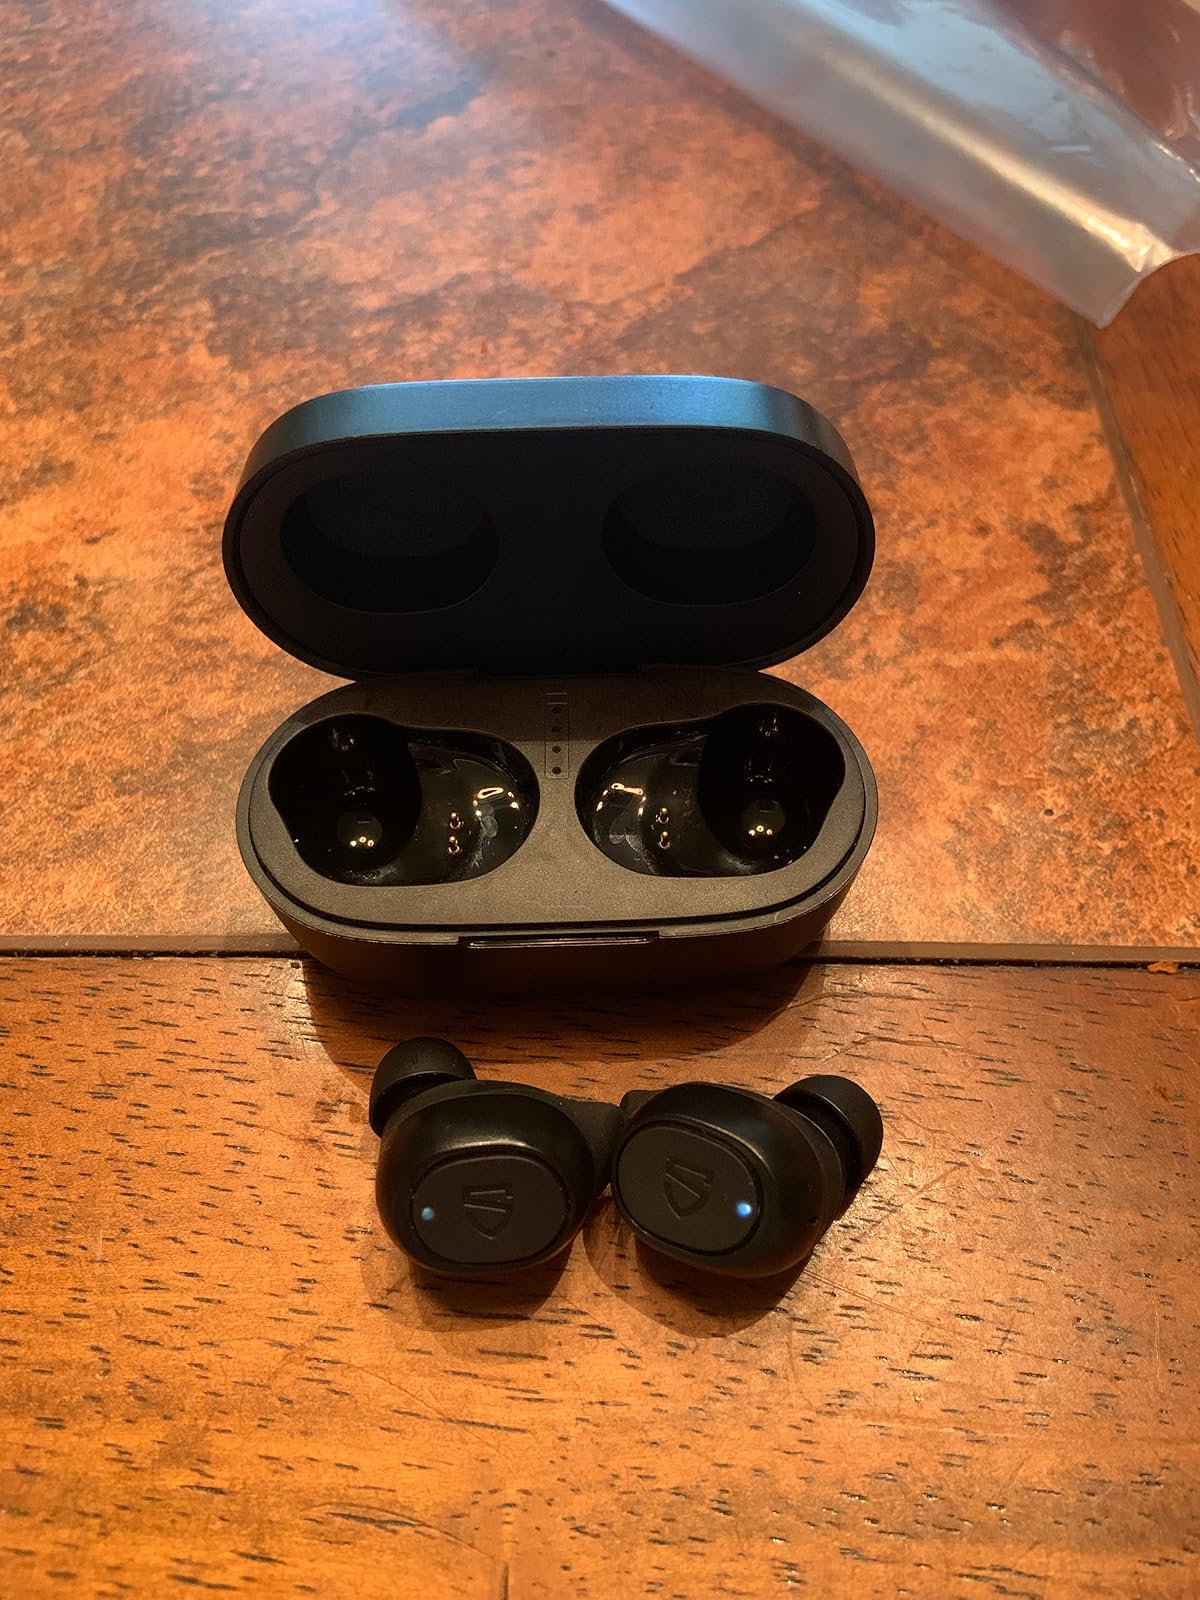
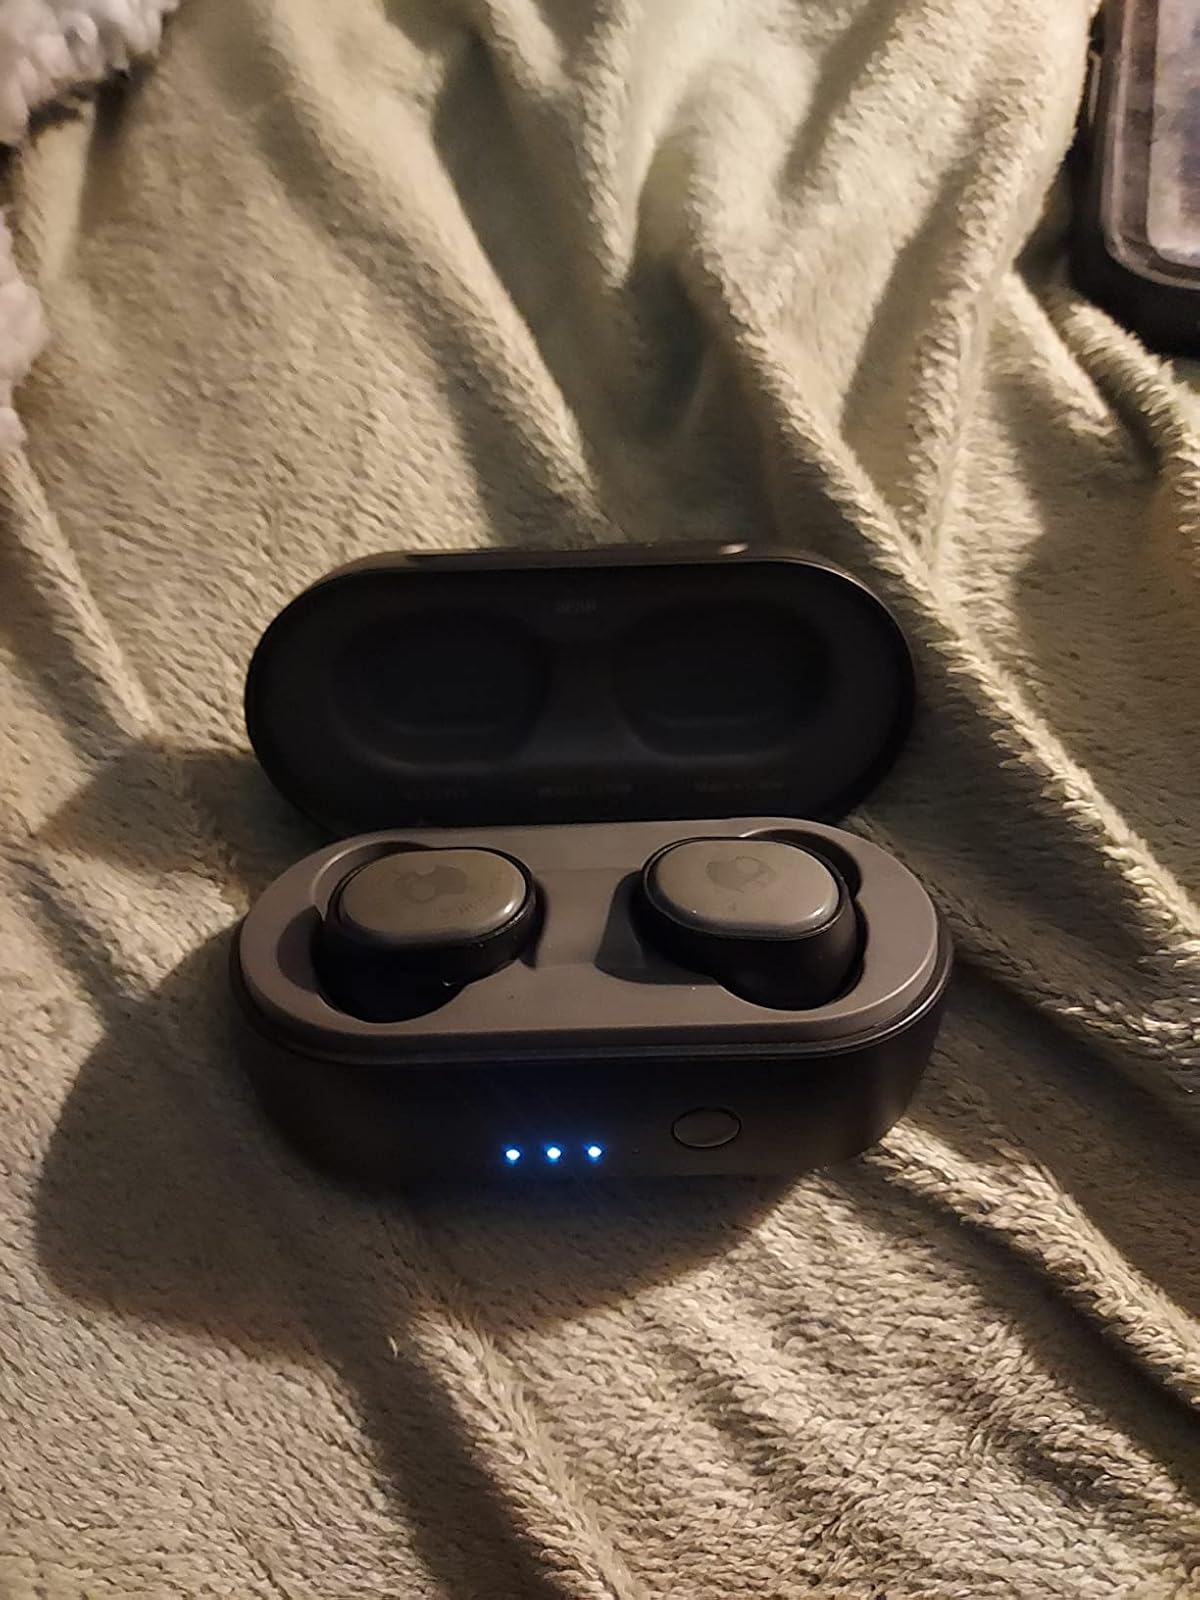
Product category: earbuds
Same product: no